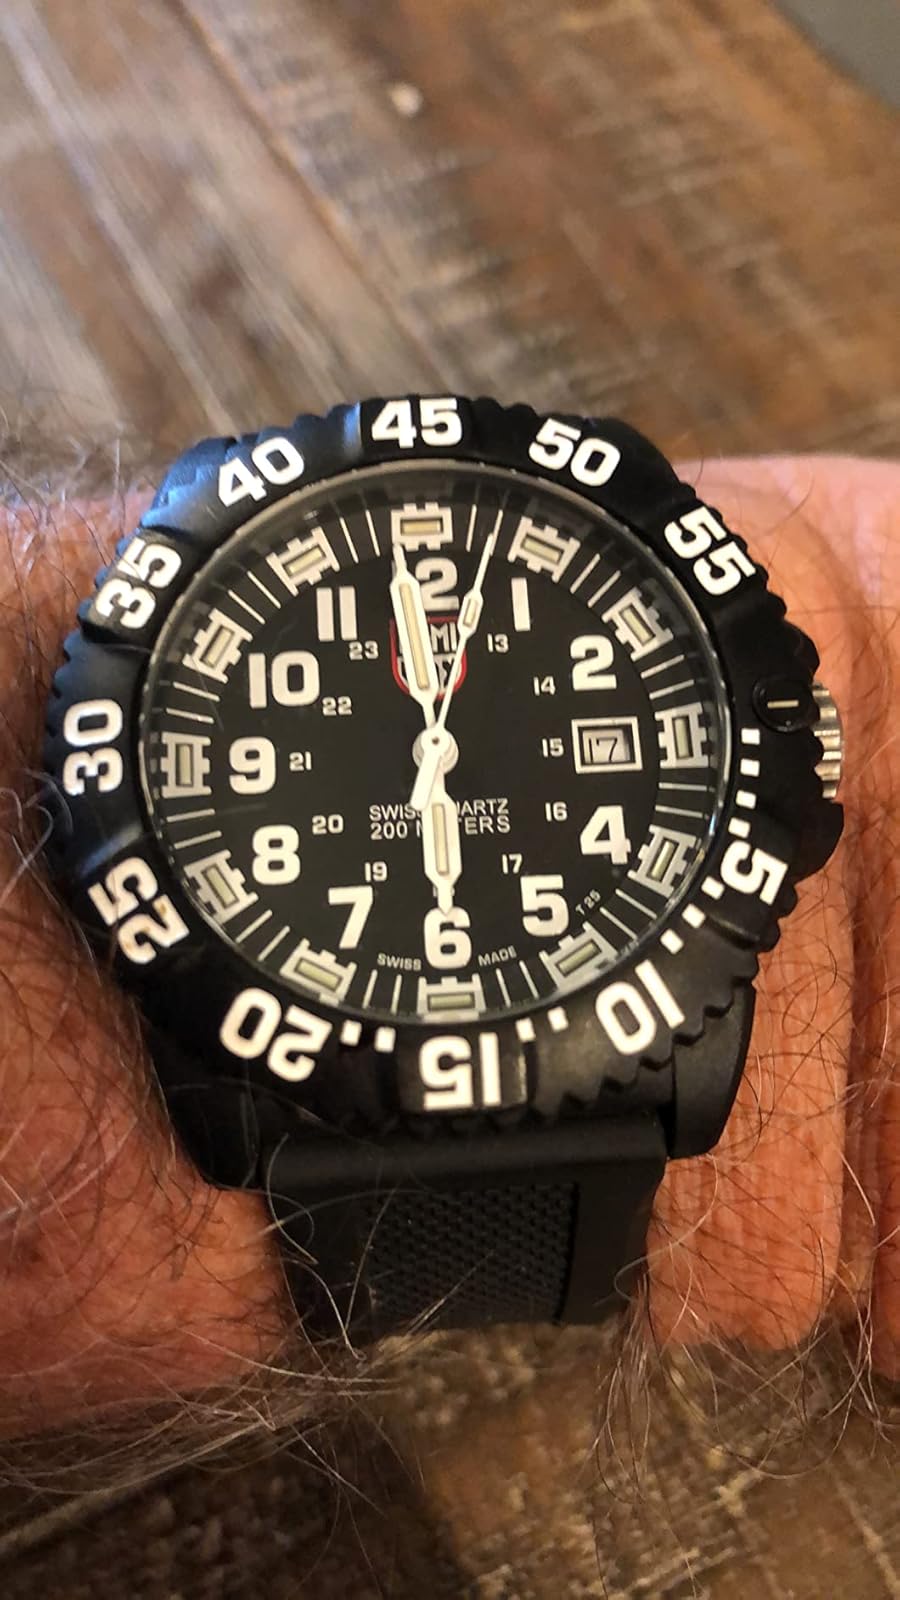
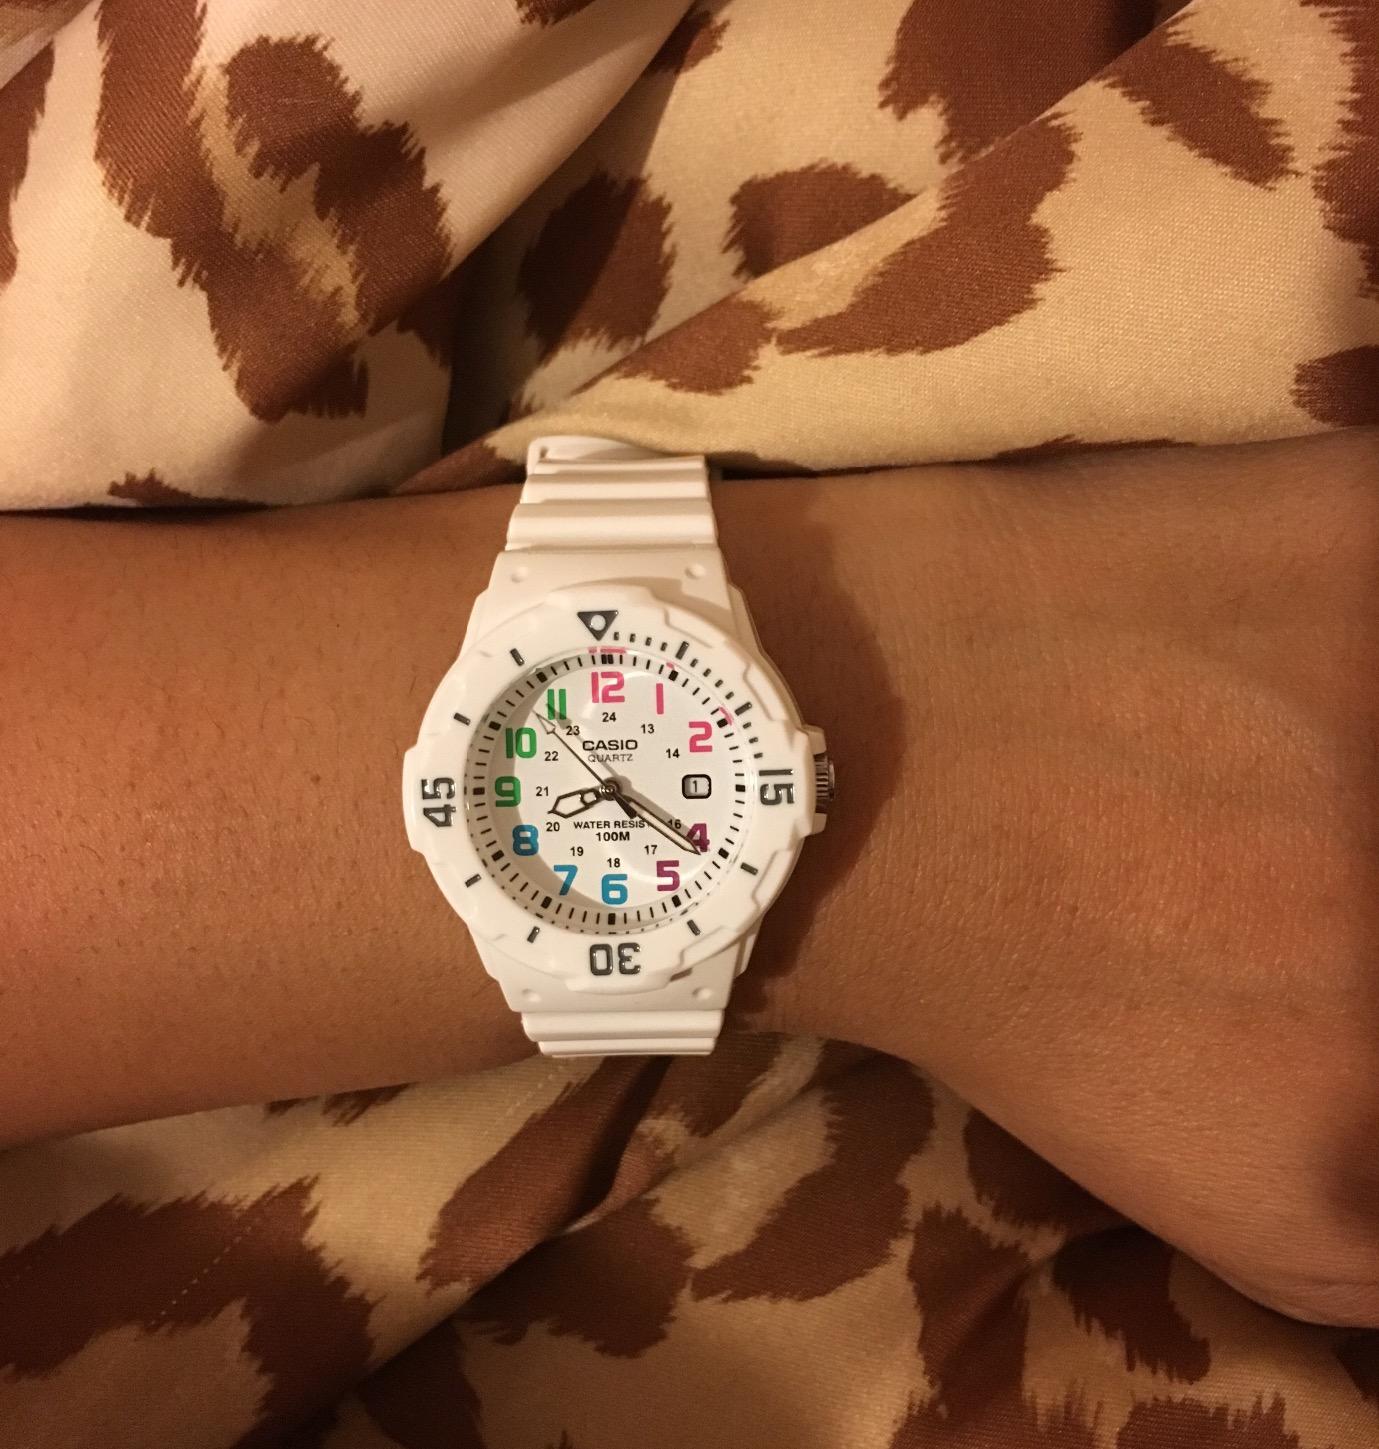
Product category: accessories_watch
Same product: no